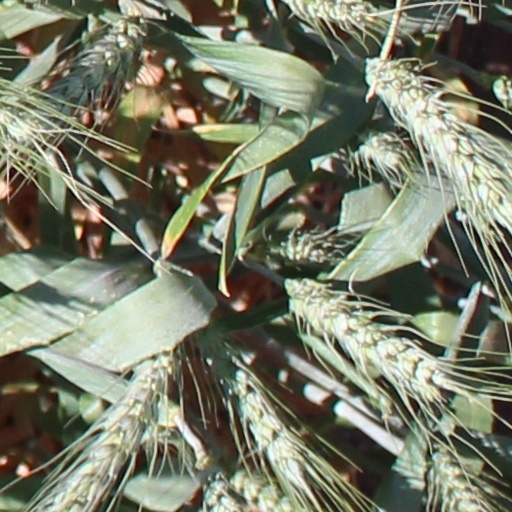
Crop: wheat